Qantas

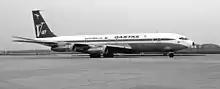
Qantas Boeing 707, Heathrow Airport, London, 1969

In June 1959, Qantas entered the jet age when the first Boeing 707–138 was delivered. The current parent company, Qantas Airways Limited, was incorporated in 1967. On 14 September 1992, Qantas merged with nationally owned domestic airline, Australian Airlines, renamed from Trans-Australia Airlines in 1986. Australian Airlines's aircraft started to be rebranded as Qantas aircraft in 1993. Qantas was gradually privatised between 1993 and 1997.